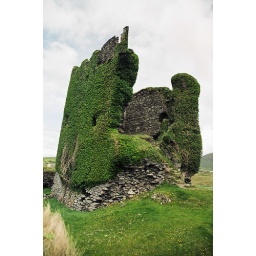
End wall condition of castle near Cahersiveen.